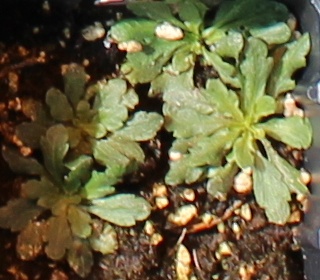
Label: Horseweed